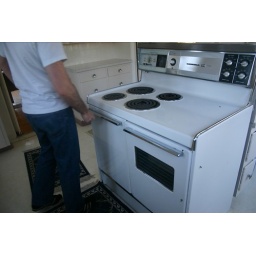
Every kitchen needs a stove like this one in the haunted clubhouse.